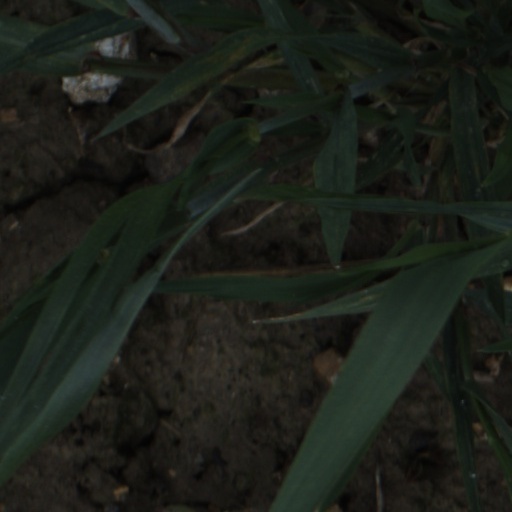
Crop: wheat